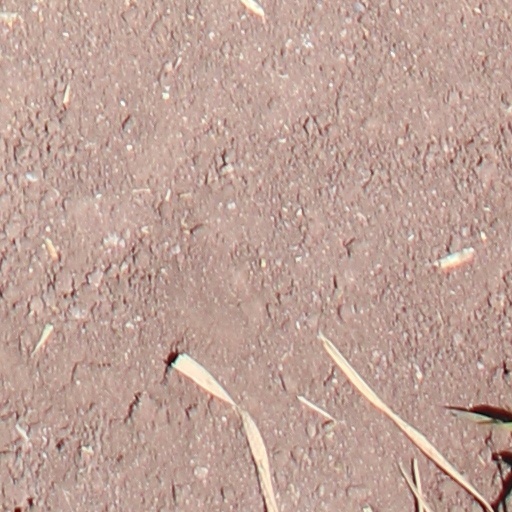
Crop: wheat